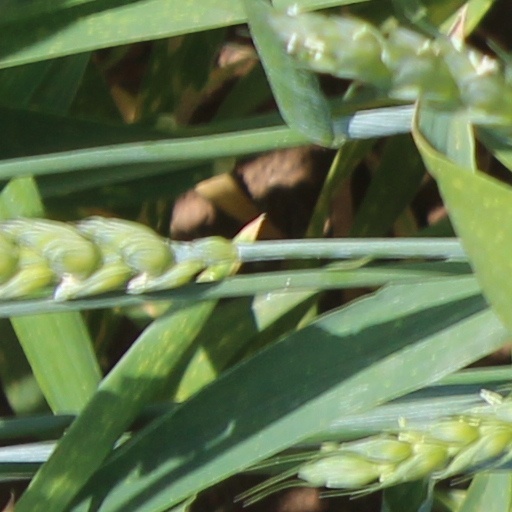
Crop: wheat